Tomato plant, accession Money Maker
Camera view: vertical (180 deg); turntable rotation: 180 degrees
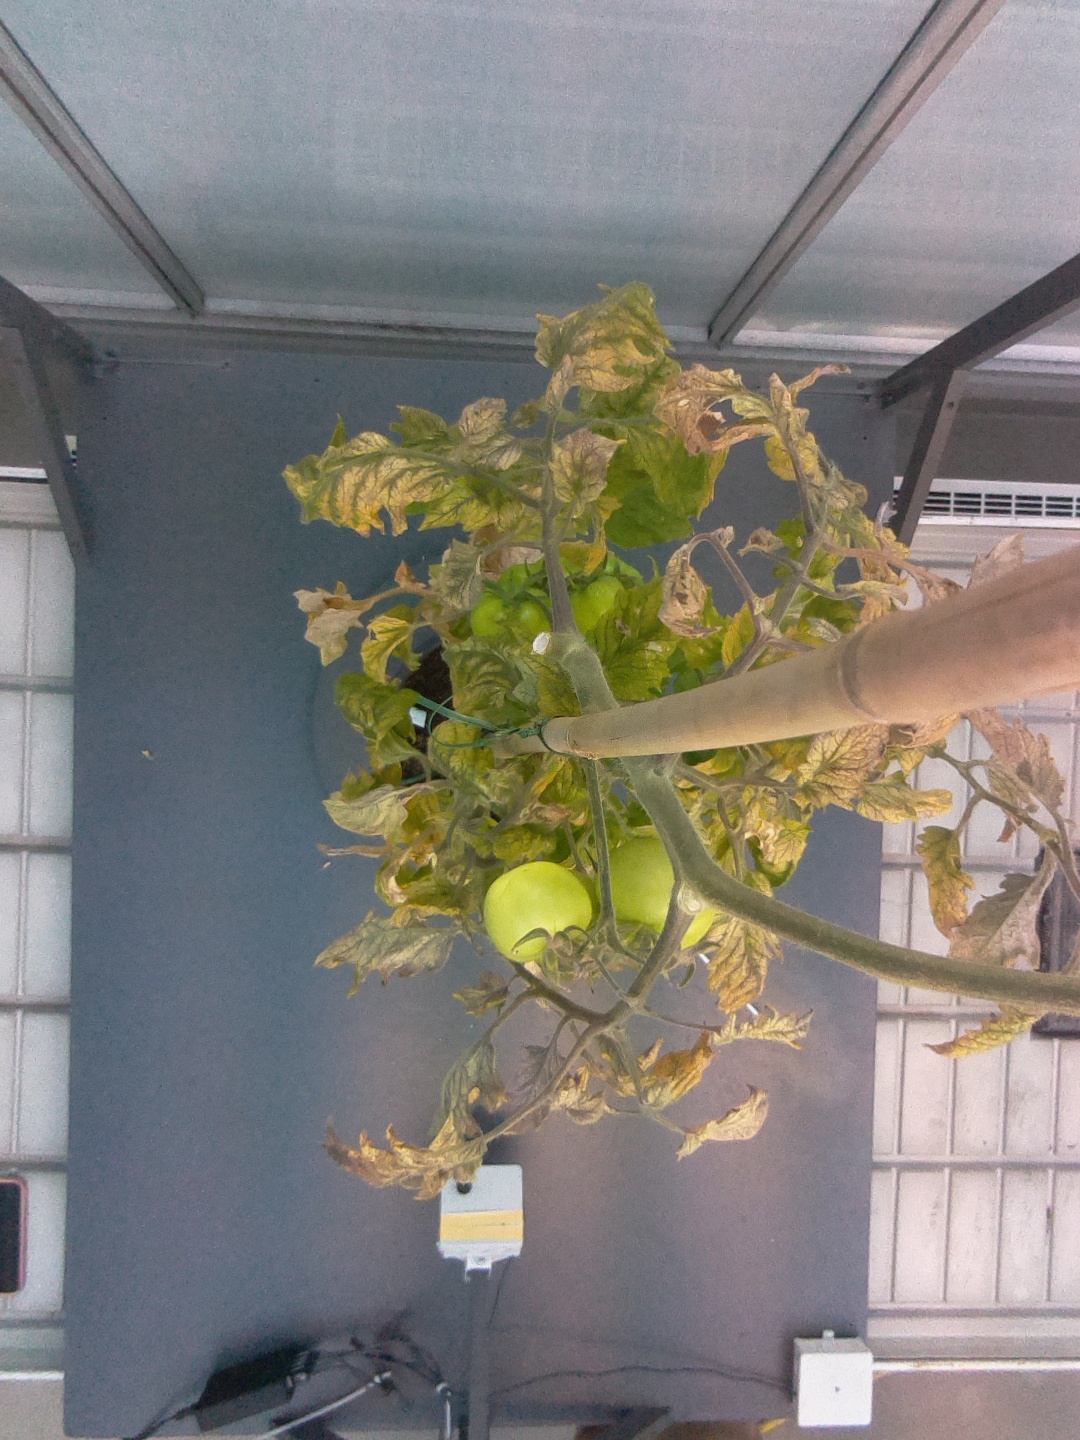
BBCH growth stage 80: fruits start showing typical ripe color (orange -> red)